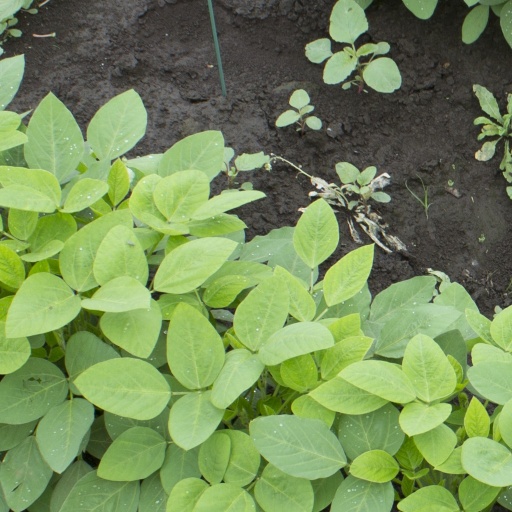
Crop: soybean